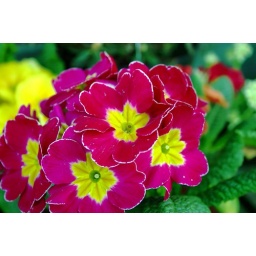
Such a lovely sight in a flower box